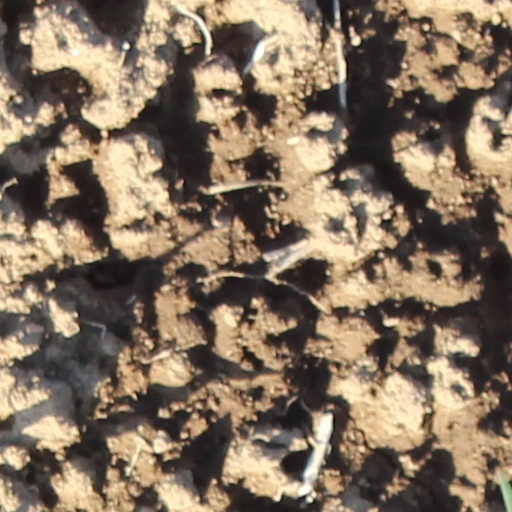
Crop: wheat